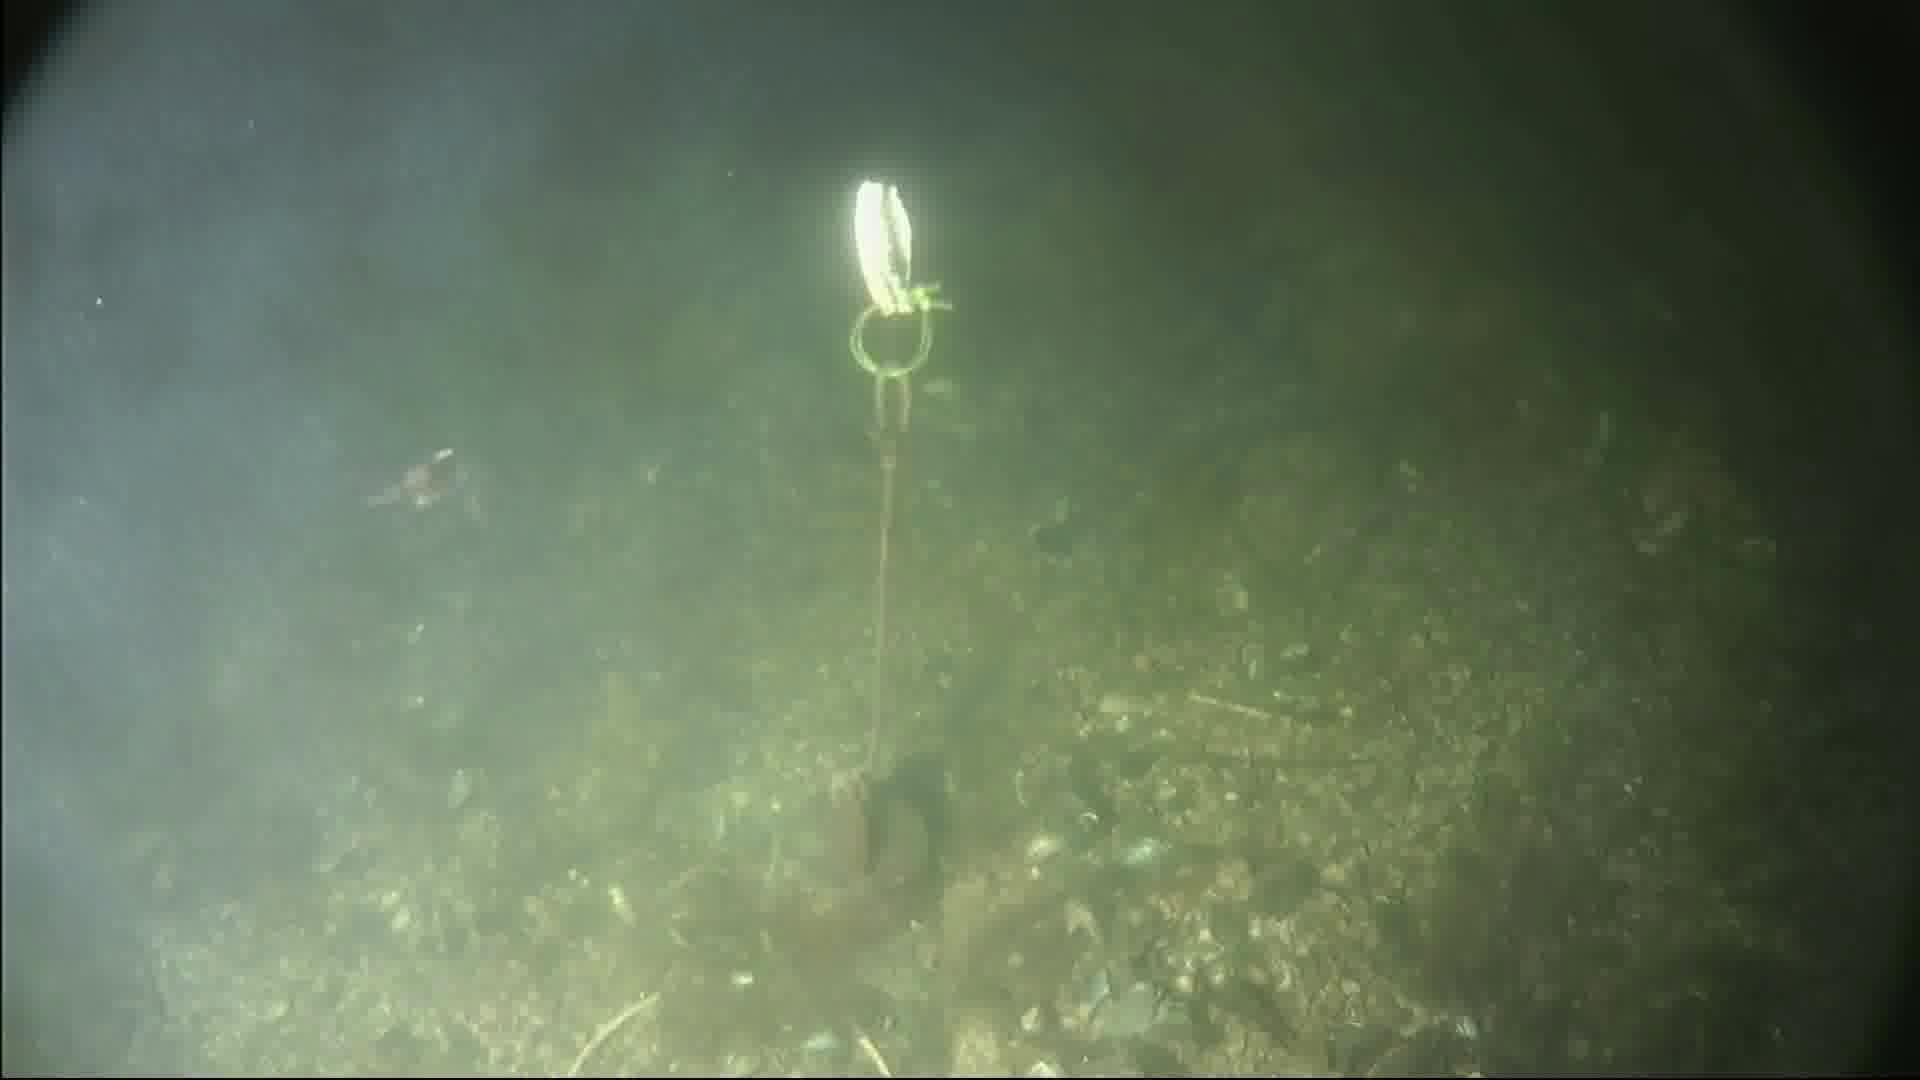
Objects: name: shrimp